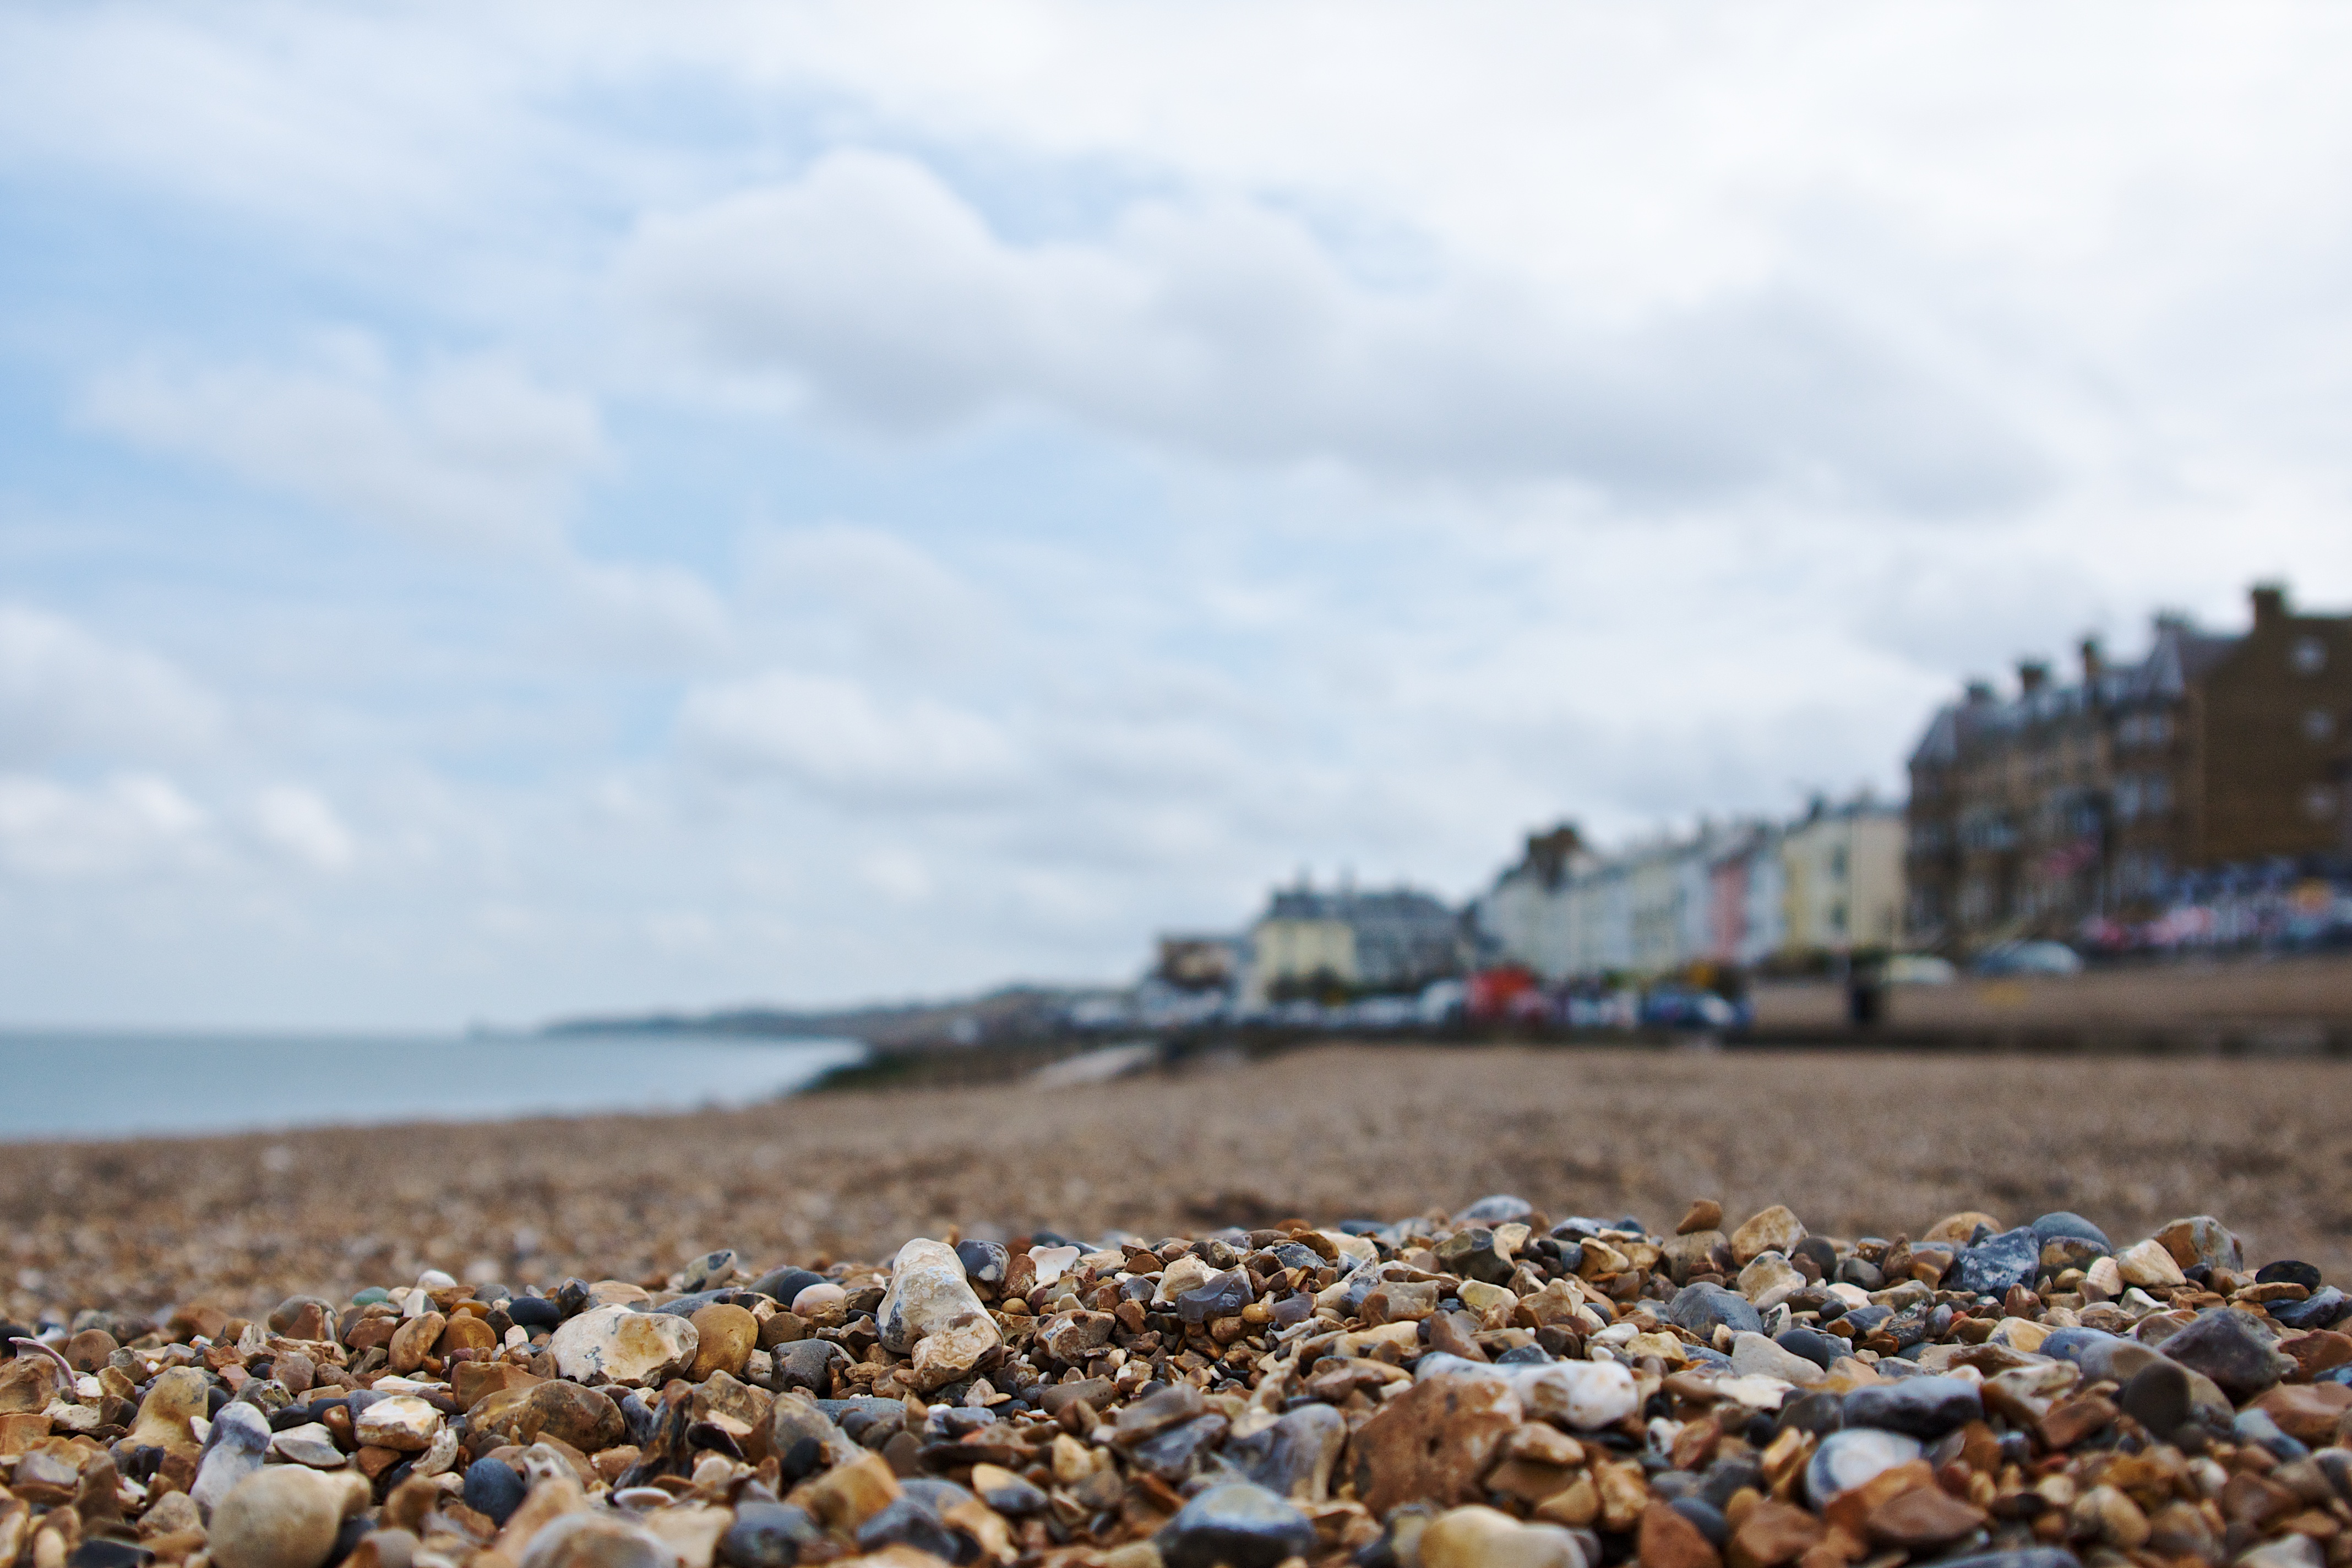
beach, sea, coast, sand, rock, ocean, shore, walkway, bay, material, body of water, pebbles, pov, sony, low, meetup, a700, hernebay, Meetup eventid 866222